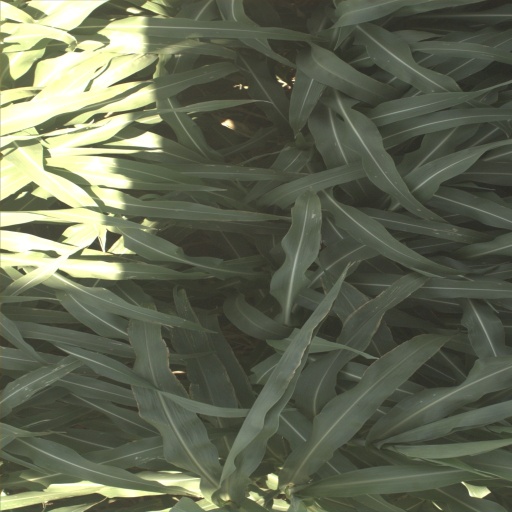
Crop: sorghum